Pope Innocent VI

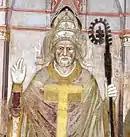
Pope Innocent VI in a fresco by Andrea di Bonaiuto da Firenze, 1365

Pope Innocent VI (1282 – 12 September 1362), born Étienne Aubert, was head of the Catholic Church and ruler of the Papal States from 18 December 1352 to his death, in September 1362. He was the fifth Avignon pope and the only one with the pontifical name of "Innocent".